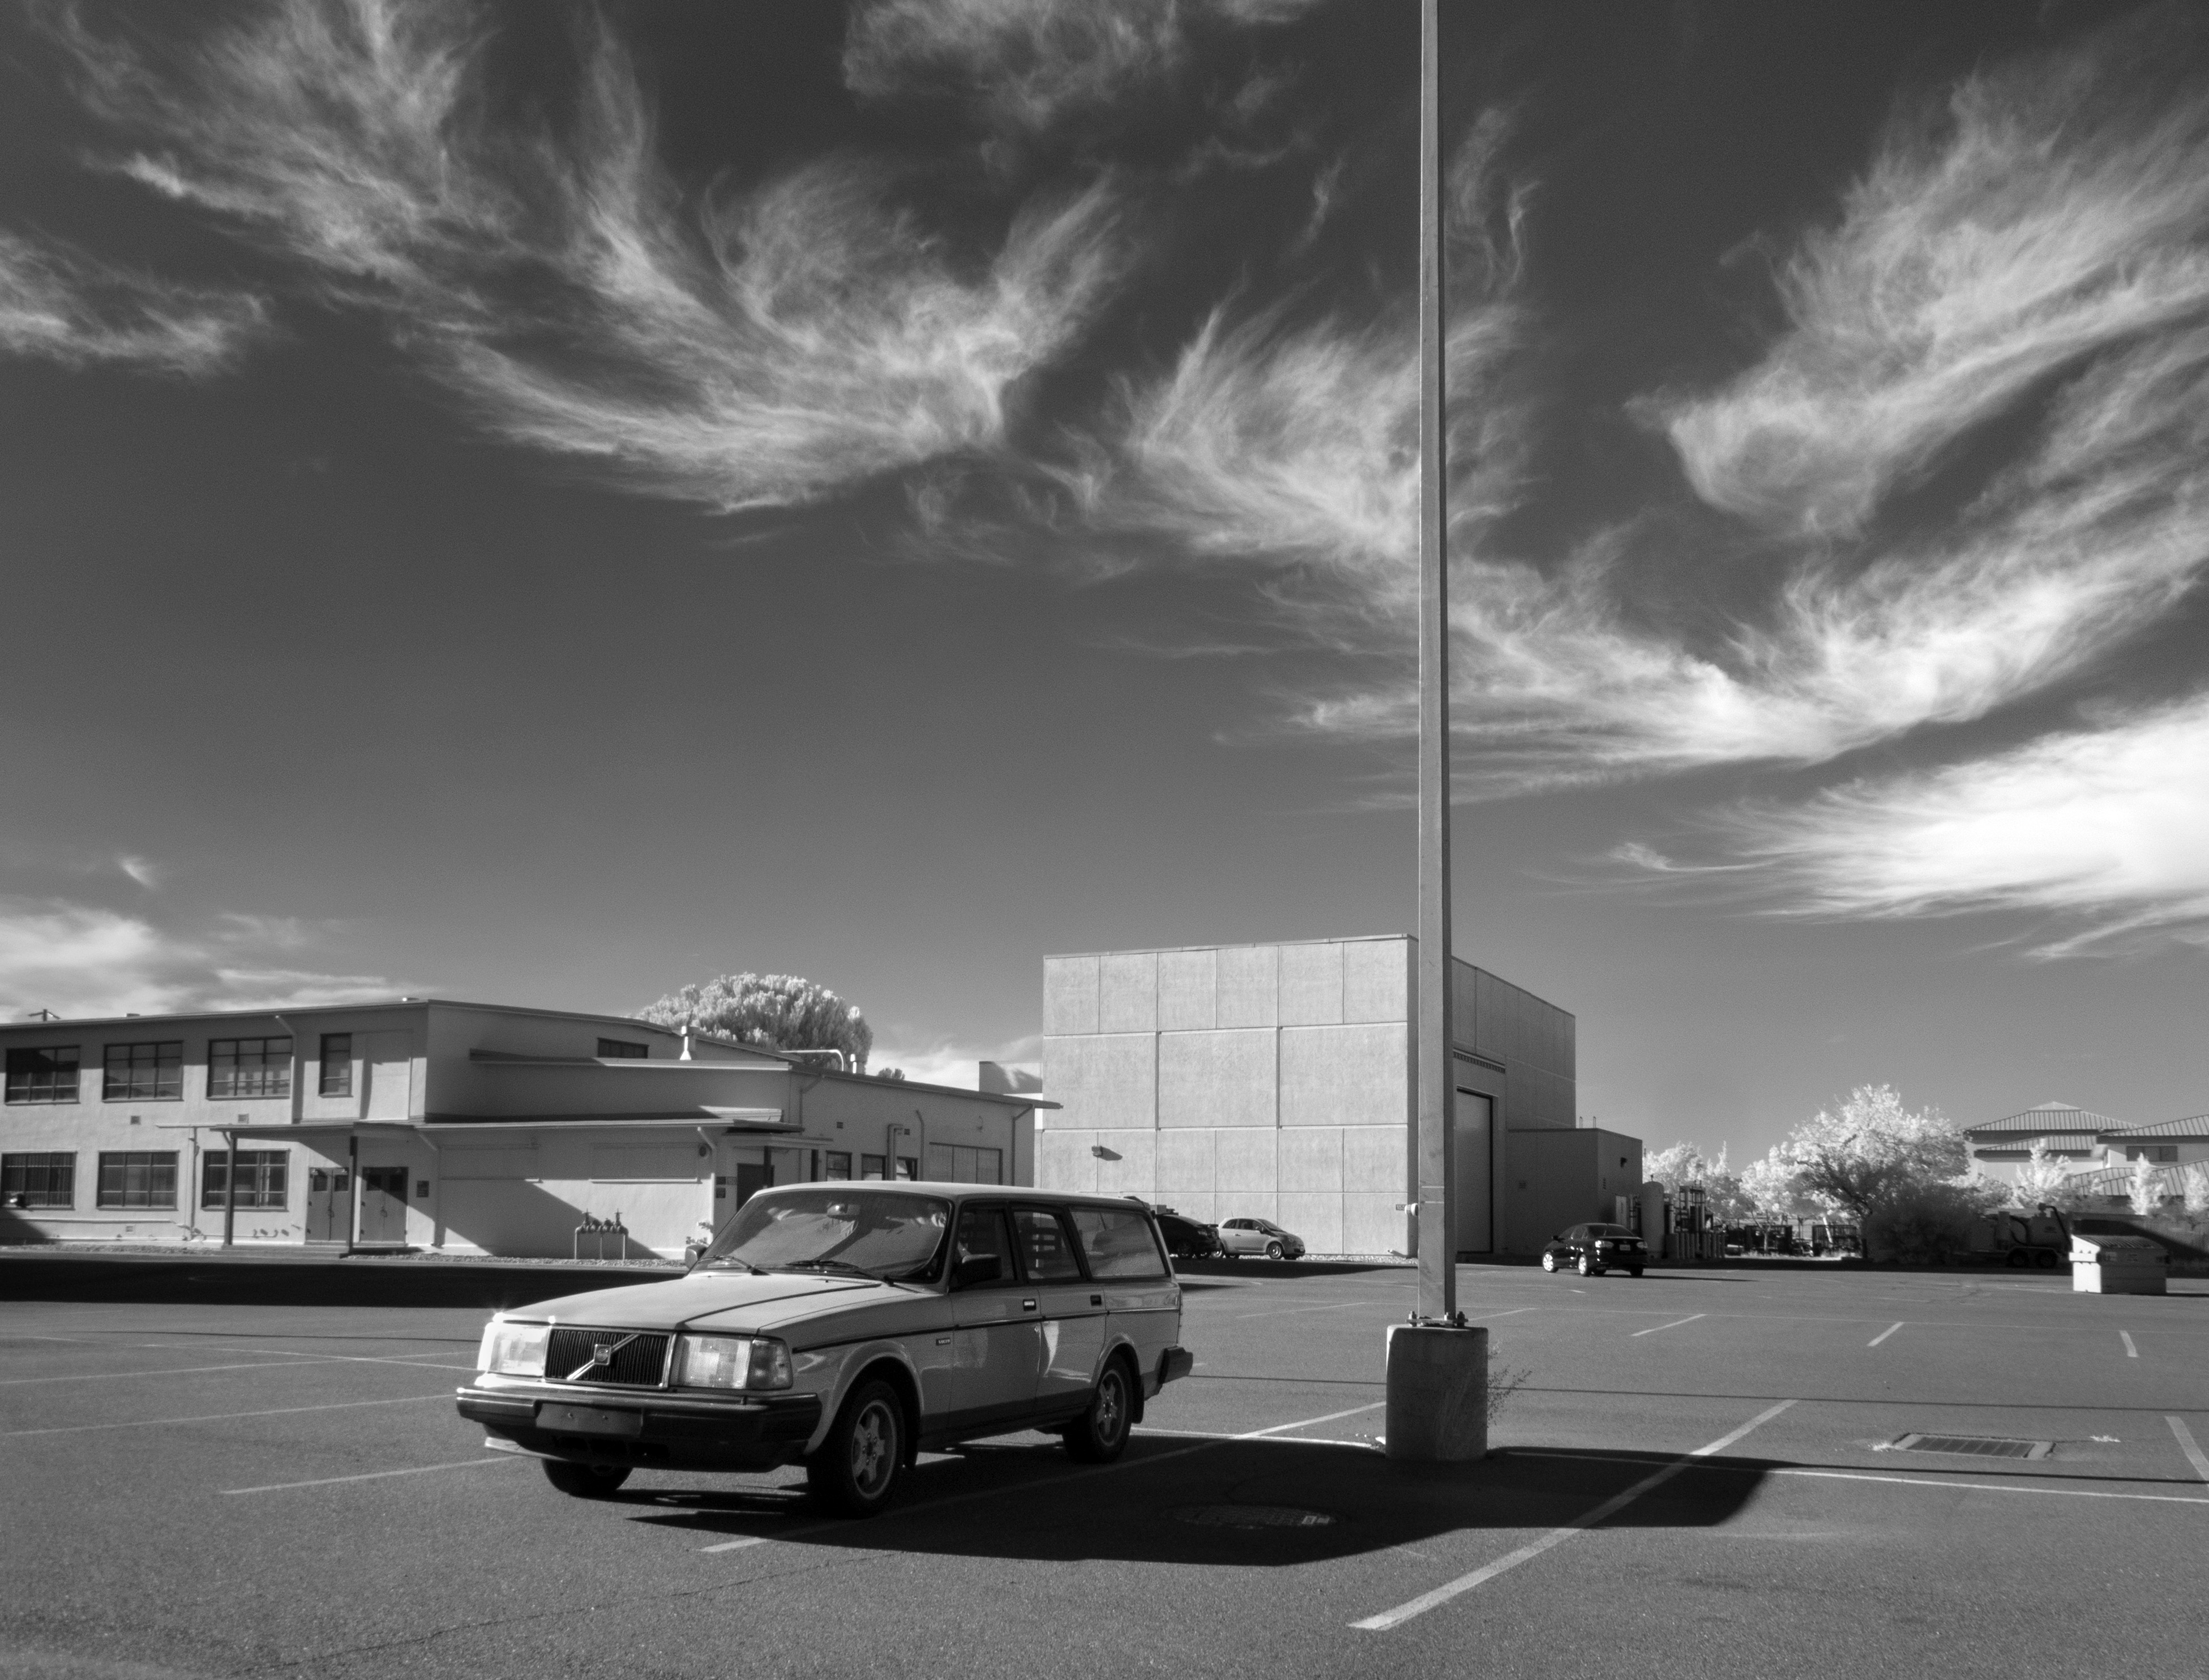
cloud, black and white, white, car, vehicle, darkness, black, monochrome, volvo, 240, infrared, monochrome photography, film noir